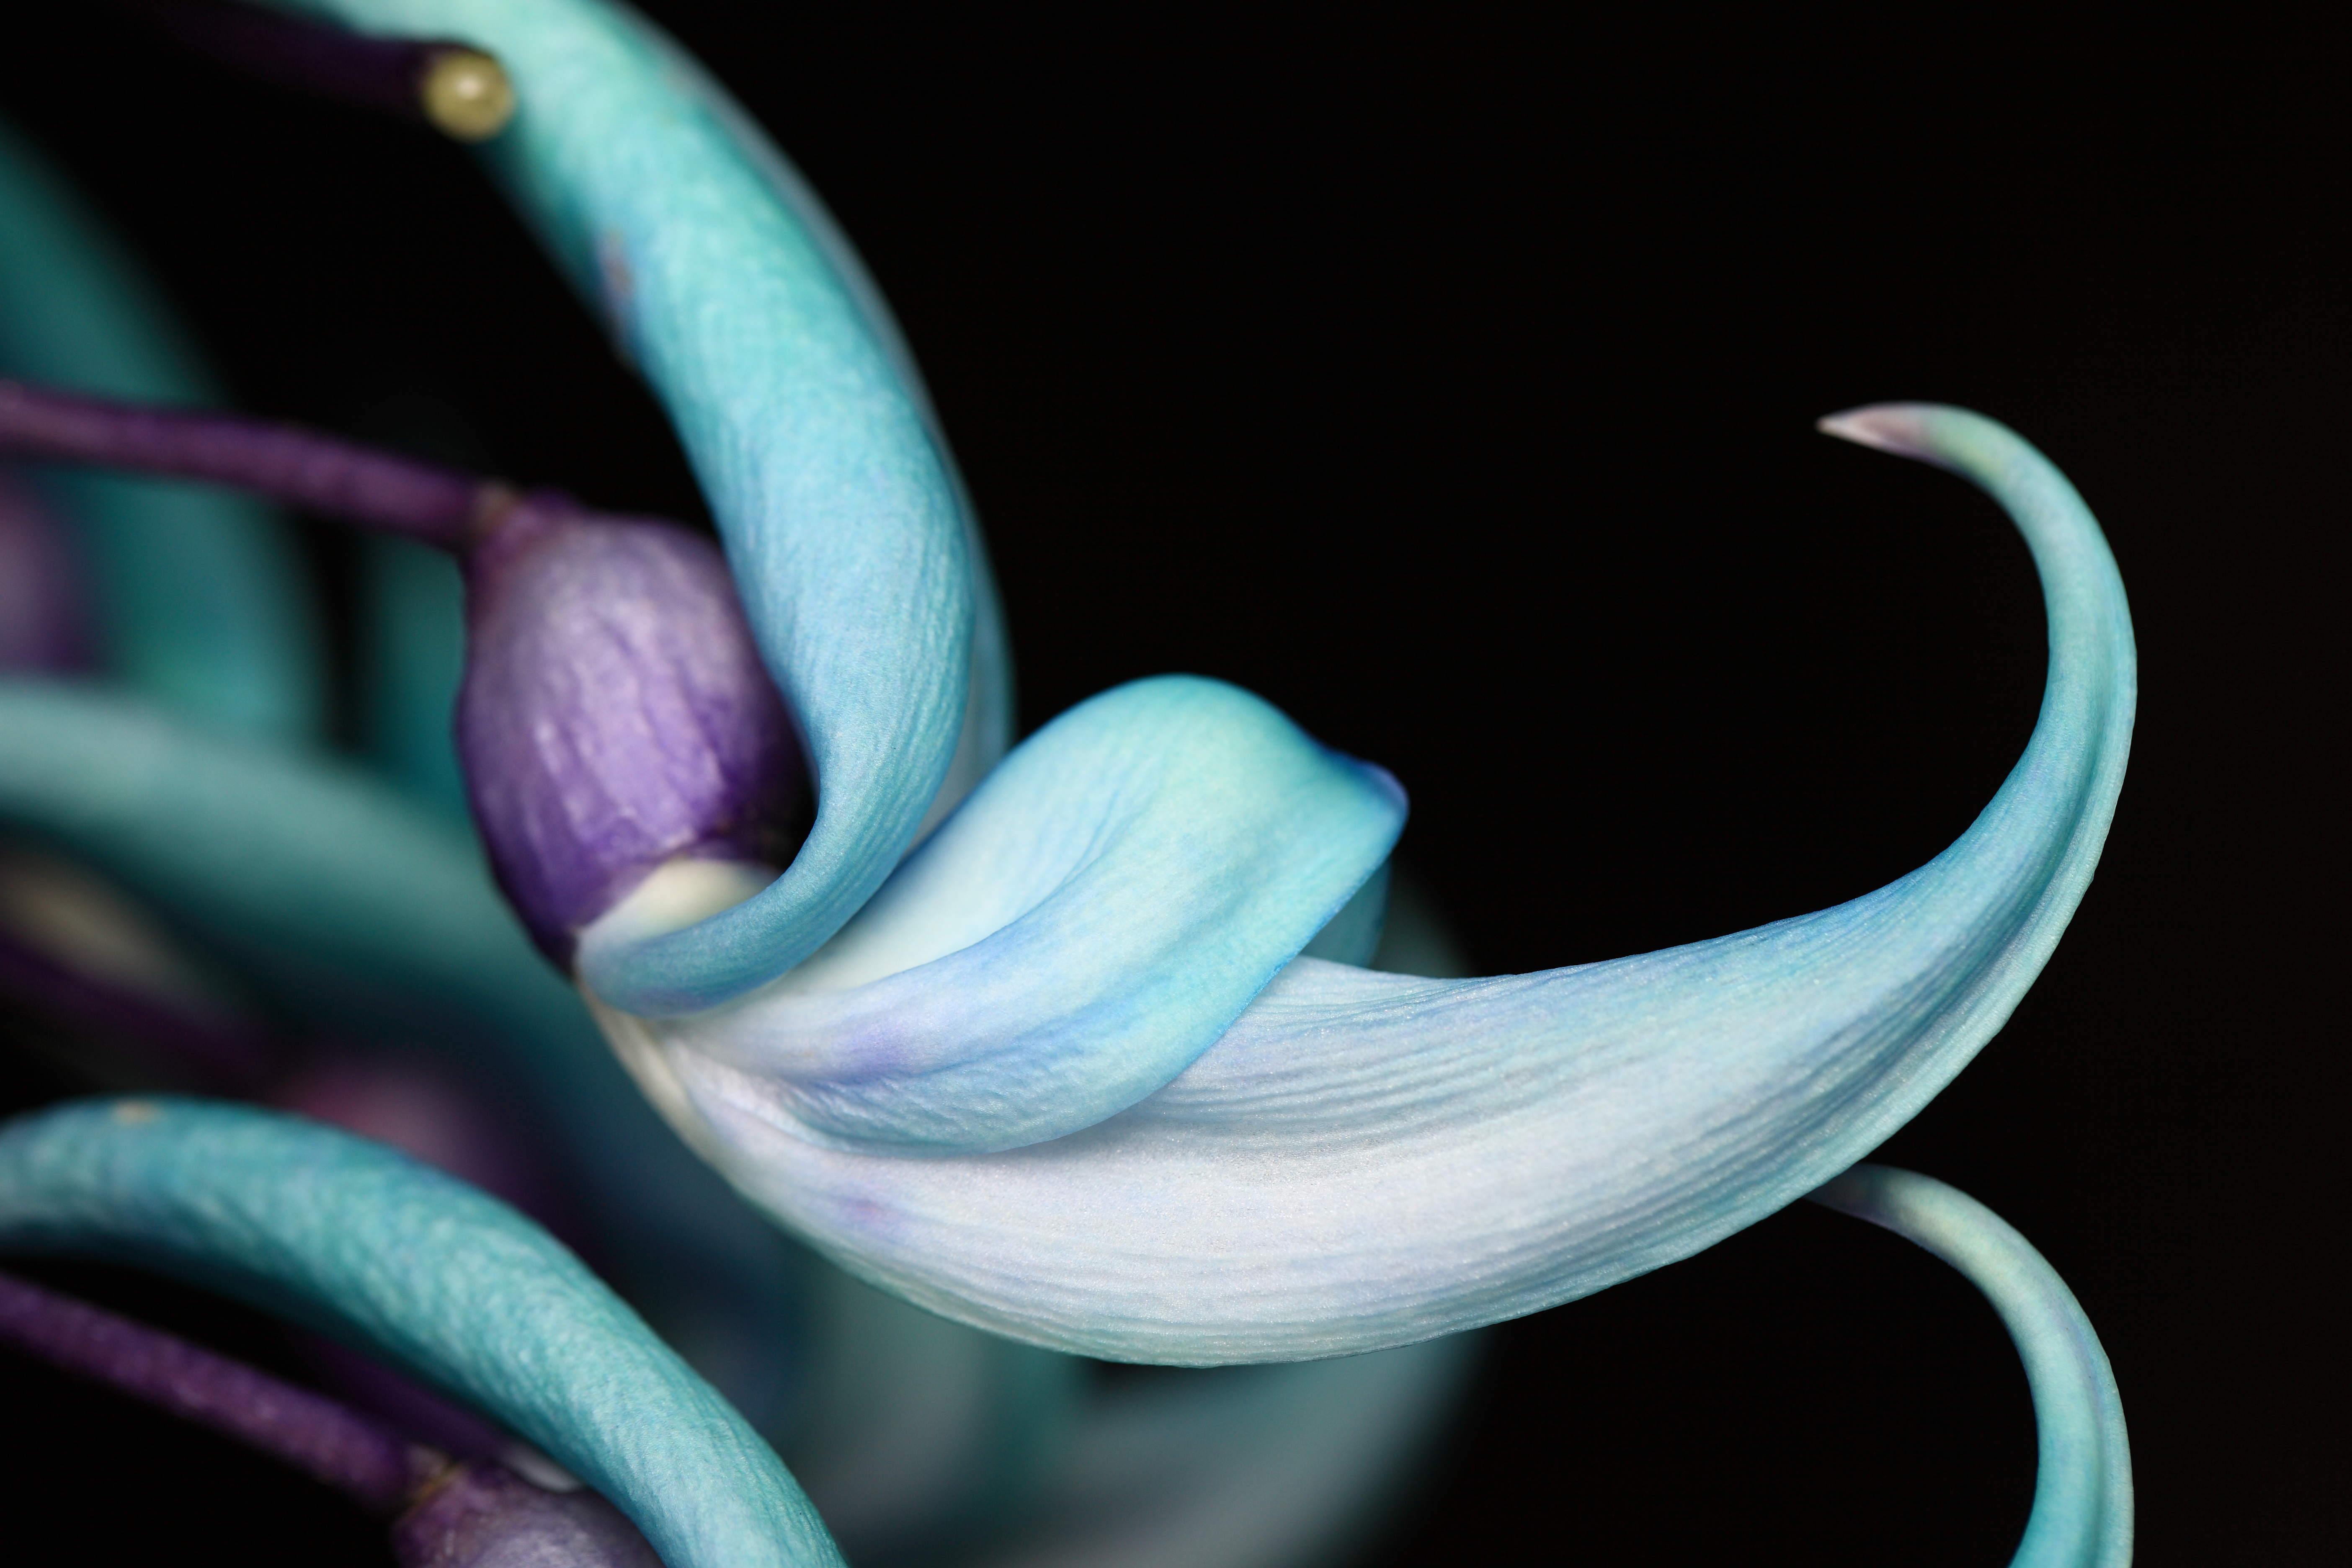
plant, photography, leaf, flower, petal, green, high, color, blue, circle, close up, human body, eye, 5d, hires, organ, markii, hi, res, resolution, gunma, maebashi, jadevine, strongylodon, macrobotrys, gunmaflowerpark, emeraldvine, turquoisejadevine, macro photography, flowering plant, land plant